Athinas Street

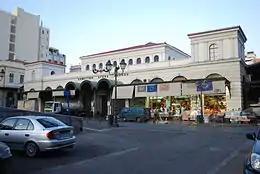
The municipal market on the street

The road was first paved in the late-19th century. Modernistic buildings were added in the 1950s to the north and later, street lights and traffic lights were posted at the used intersections including Ermou, Evrypidou, Sofokleous and Lykourgos. In the 1990s, smaller lampposts were posted and the northern section along with Omonoia was under reconstruction and a section became a walkway, pedestrian traffic lights were added with full access to the Omonia metro station.